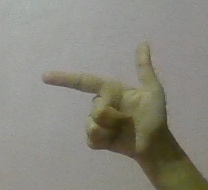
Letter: yaa